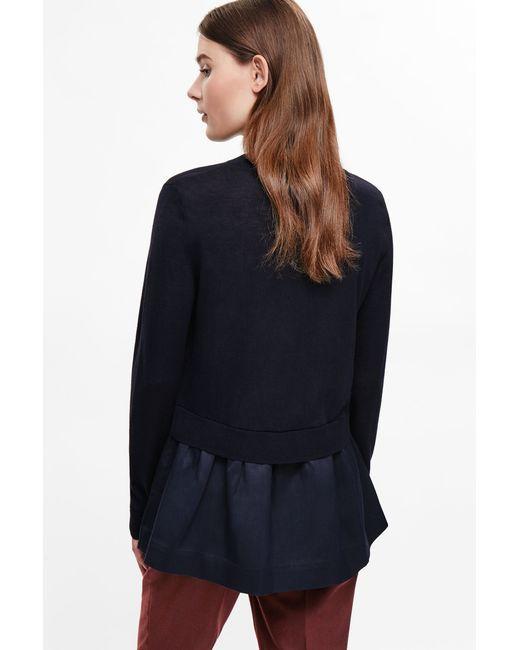
Dunkelblaues Hemd mit langen Ärmeln schwarze Jacke oben mit roter Hose